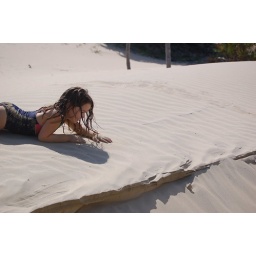
playing in the sand at Shela beach on Lamu island. Beautiful!